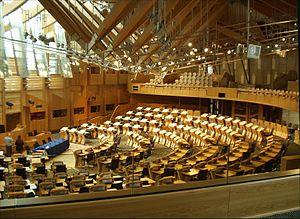
L'indépendantisme écossais est une idéologie politique soutenant la sécession par l'Écosse du Royaume-Uni afin qu'elle devienne un État souverain.
Le référendum sur l'indépendance de l'Écosse s'est déroulé le jeudi 18 septembre 2014, conformément à l'accord d'Édimbourg signé le 15 octobre 2012 par le Premier ministre britannique David Cameron et le Premier ministre écossais Alex Salmond. La question posée aux Écossais était « Should Scotland be an independent country? », c'est-à-dire en français « L'Écosse devrait-elle être un pays indépendant ? ».
Un hémicycle est une construction ayant la forme d'un demi-cercle.
Le Royaume-Uni est un État unitaire et une monarchie parlementaire au sein de laquelle le monarque est le chef d'État et le Premier ministre est le chef du gouvernement responsable devant la Chambre des communes.
Le Parlement écossais est l’organe législatif monocaméral d’Écosse, siégeant dans le quartier d'Holyrood à Édimbourg, la capitale du pays. Le Parlement, auquel on se réfère souvent par le terme d'Holyrood, regroupe 129 membres élus démocratiquement pour un mandat de quatre ans, suivant un système mixte, alliant un scrutin majoritaire uninominal et une proportionnelle par compensation. Ainsi, 73 sont élus dans une circonscription par suffrage uninominal à un tour, et les 56 autres le sont à la proportionnelle dans huit régions électorales.